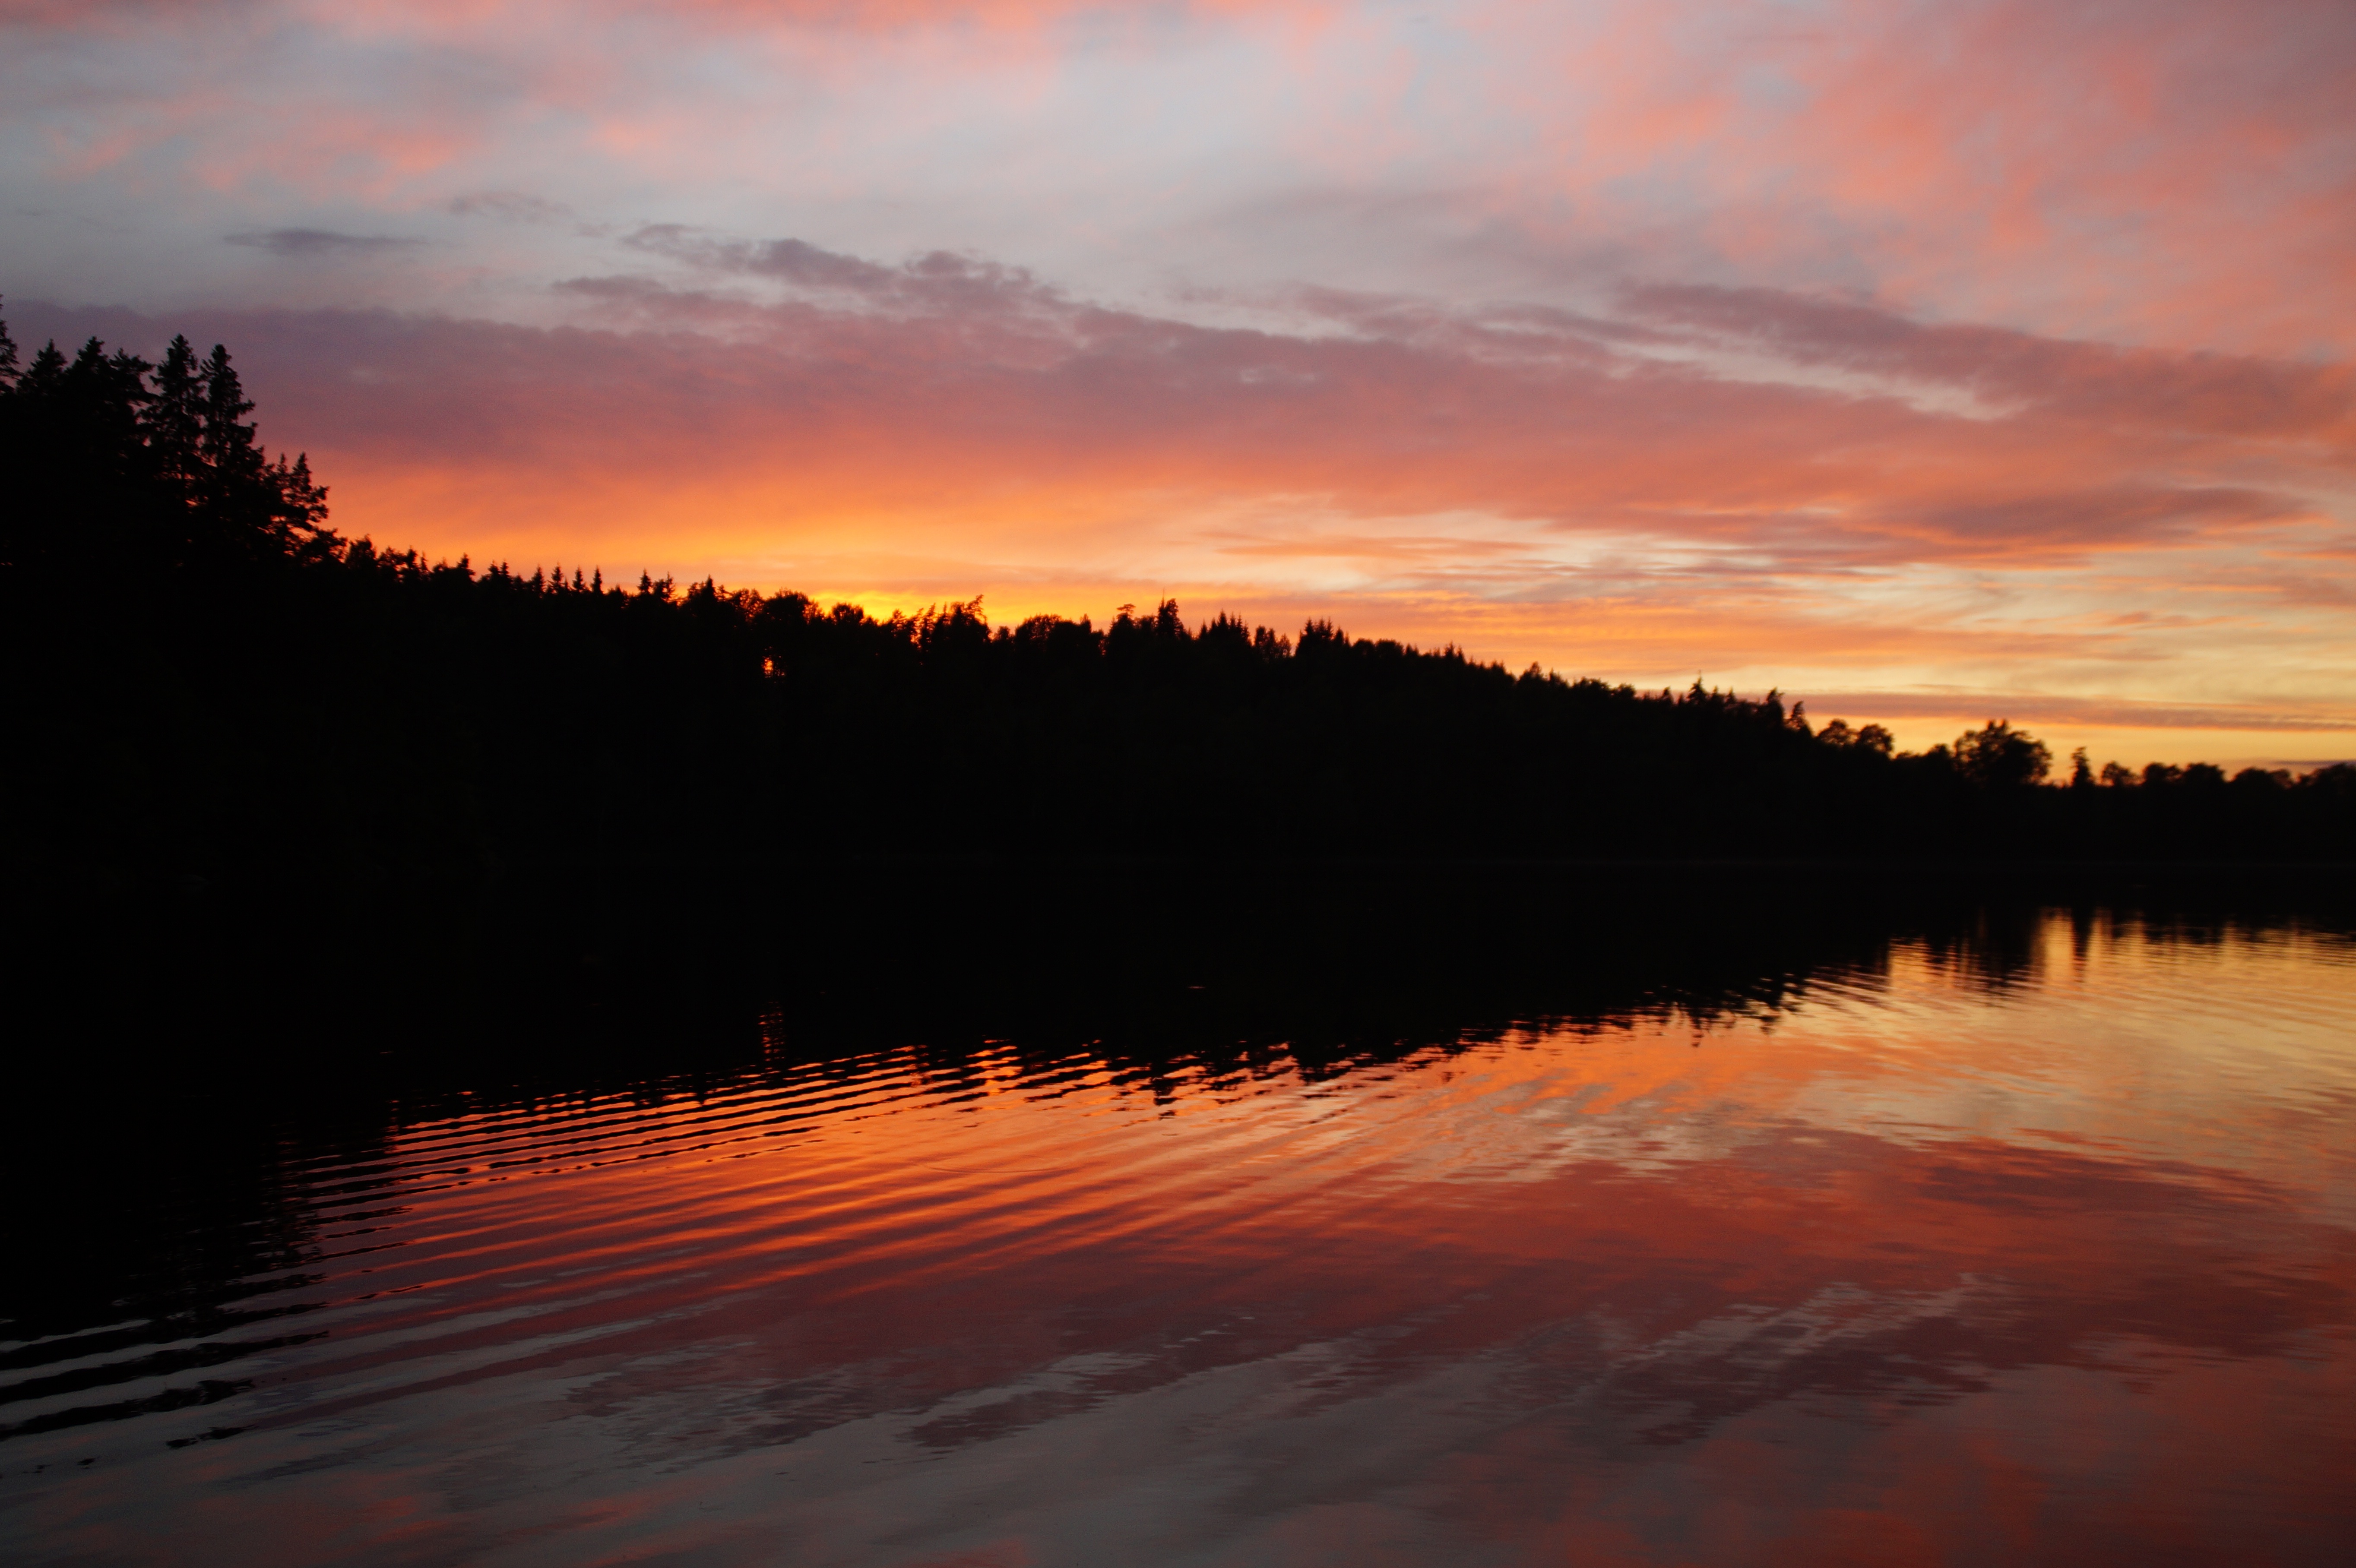
sea, horizon, cloud, sky, sun, sunrise, sunset, sunlight, morning, lake, dawn, dusk, evening, reflection, sweden, loch, idyll, abendstimmung, afterglow, evening sky, atmospheric phenomenon, red sky at morning, f rj n lake